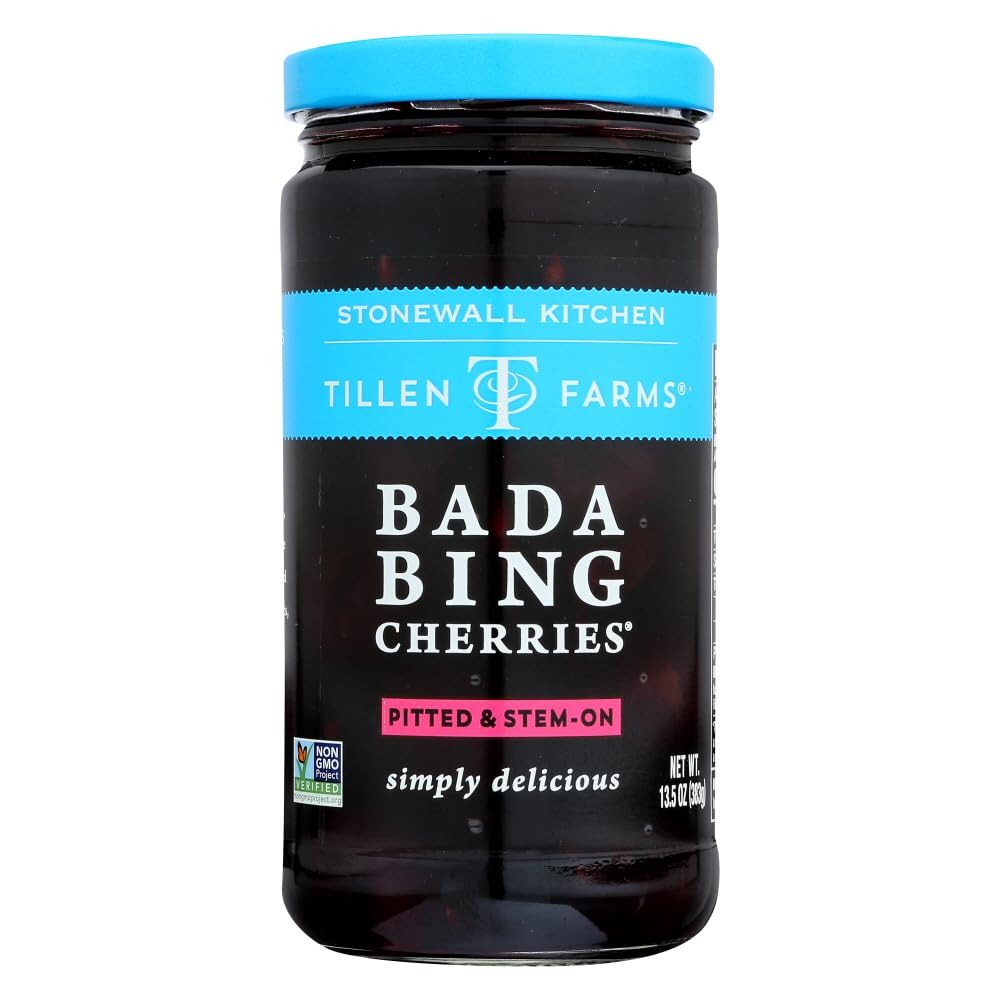
Item Name: Tillen Farms Cherry Bada Bing, 13.5 oz - PACK OF 2
Value: 2.0
Unit: Count

Price: 29.99